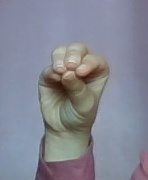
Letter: ha